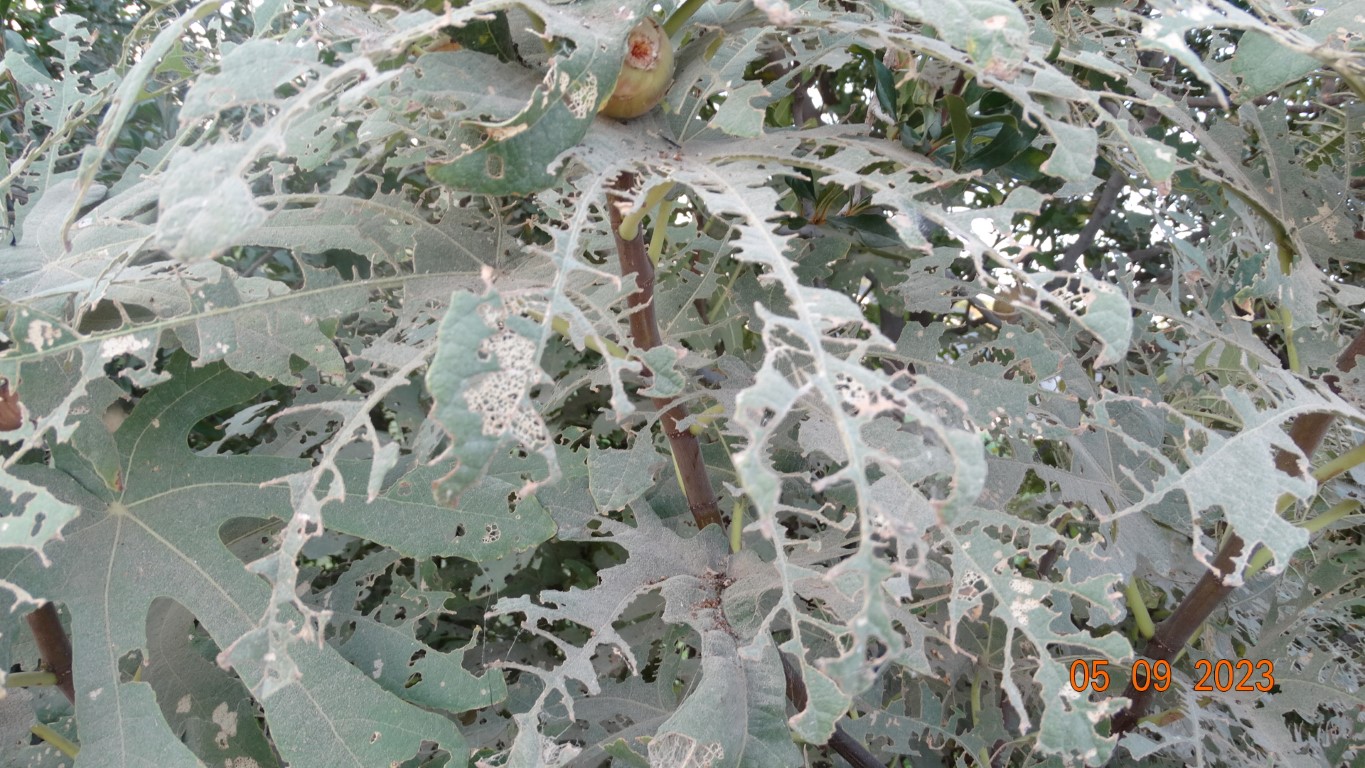
Label: infected